History of Harringay (1880–present)

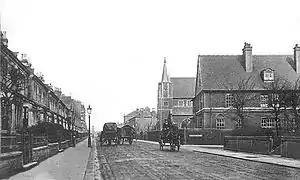
Wightman Road in 1906.

Once building work started, many builders were at work on both estates. Most of the applicants requesting permission to build were from local addresses, certainly not more than 5 miles away from either estate - some applicants even lived on either one of the estates. In the majority of cases the scale of operations of each builder was not unusually large. The Hornsey Local Board minutes show that the biggest single development seems to have been one of 32 dwellings in Mattison Road, for which planning permission was granted in 1895. However, this seems to have been exceptional since most applications were for a dozen houses or less; in some cases for only one or two houses. The evidence of this can be still be seen today. At first glance most of the houses look the same, but a second look will reveal a considerable range of styles. With some care, it is possible to discern each small row or pair of houses. The table below shows how each estate developed.